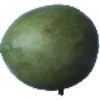
Label: mango